Military history of Latvia during World War II

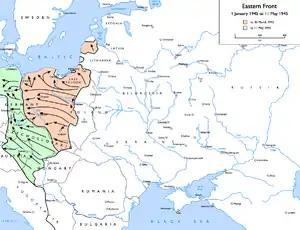
Soviet advances from 1 January 1945 to 7 May 1945

On January 15, 1945, Army Group Courland ("Heeresgruppe Kurland") was formed under Colonel-General Dr. Lothar Rendulic. Until the end of the war, Army Group Courland (including divisions such as the Latvian Freiwiliger SS Legion) successfully defended the Courland Peninsula. It held out until May 8, 1945, when it surrendered under Colonel-General Carl Hilpert, the army group's last commander. He surrendered to Marshal Leonid Govorov, the commander of opposing Soviet forces on the Courland perimeter. At this time the group still consisted of some 31 divisions of varying strength. After May 9, 1945 approximately 203,000 troops of Army Group Courland began moving to Soviet prison camps in the East. Many soldiers evaded capture and joined the Forest Brothers resistance that waged unsuccessful guerilla warfare for several years.